Riverfront Streetcar Line

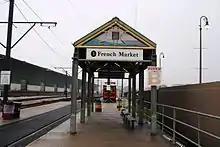
Typical station design on the Riverfront line

On July 29, 2018, the section between Canal Street and Julia Street was closed due to redevelopment of the former World Trade Center New Orleans building into the Four Seasons Hotel and Private Residences New Orleans. Service was temporarily reduced to operate between French Market and Canal Street.